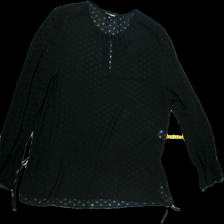
View: front
Type: Blouse
Category: Ladies
Brand: KappAhl
Colors: Black
Material: 100%polyester
Pattern: Dots
Cut: Regular, C-collar
Size: 44
Season: All
Trend: No trend
Stains: No
Price range: 50-100
Recommended usage: Reuse